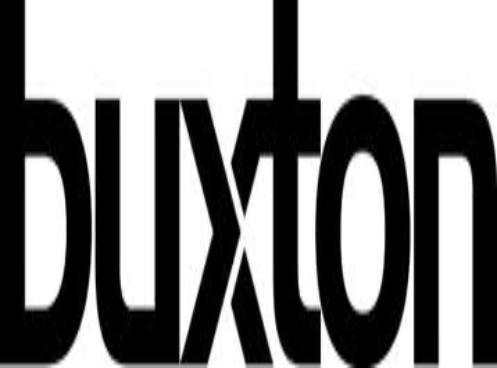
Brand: Buxton
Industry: Others